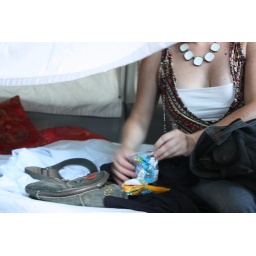
our bed in the van